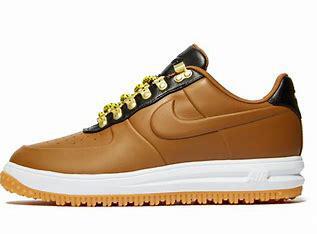
Brand: Nike
Model: Lunar Force 1 Duckboot